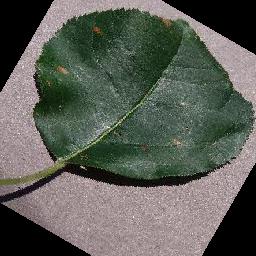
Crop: apple
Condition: black_rot